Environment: real
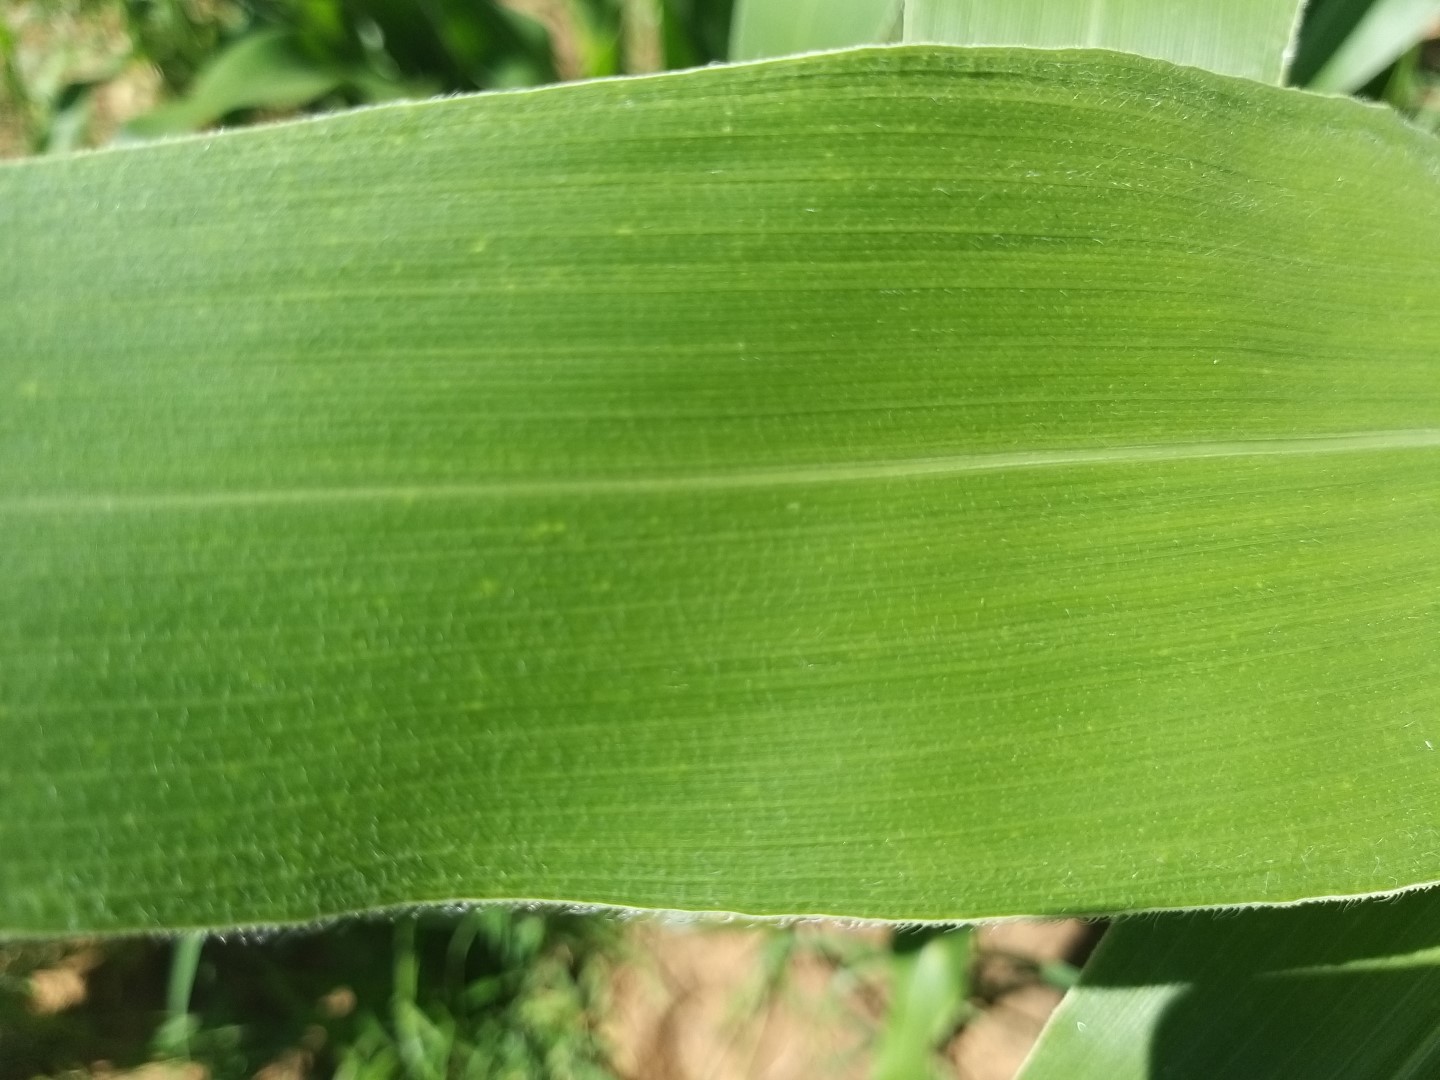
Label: healthy